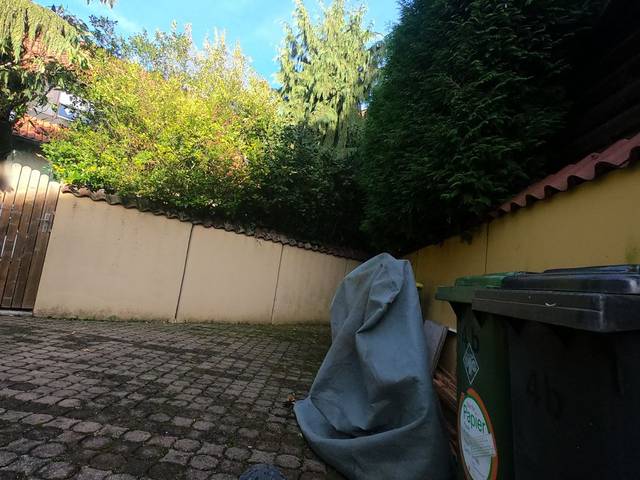
Region: Germany
Coordinates: 48.353, 10.863